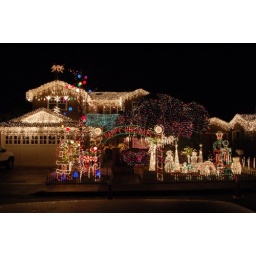
Scene from a street in San Carlos, CA where every house on the 2 blocks was decorated.